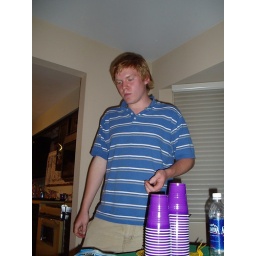
&amp;quot;blue striped shirt boy! blue polo shirt boy! blonde hair!&amp;quot;, and then he came over and chatted with us